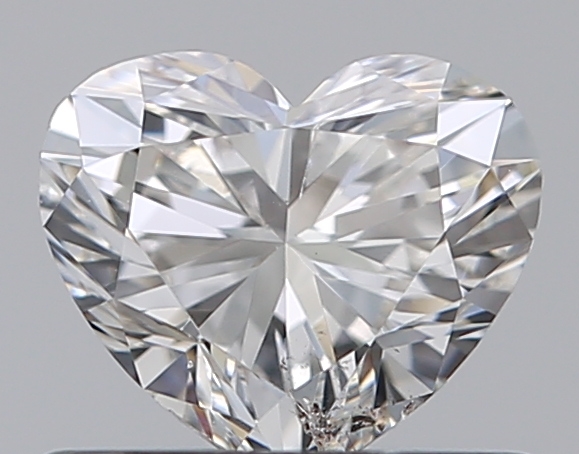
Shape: heart
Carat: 0.5
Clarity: SI2
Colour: G
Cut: EX
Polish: EX
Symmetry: VG
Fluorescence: N
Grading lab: GIA
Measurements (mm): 4.74 x 5.52 x 3.18